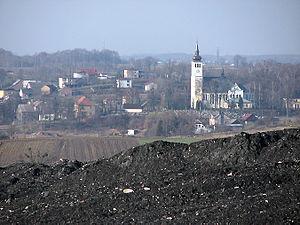
Połomia est une localité polonaise de la gmina de Mszana, située dans le powiat de Wodzisław en voïvodie de Silésie.